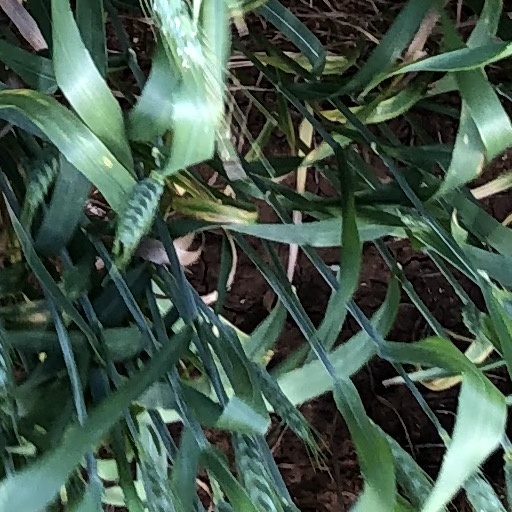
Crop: wheat